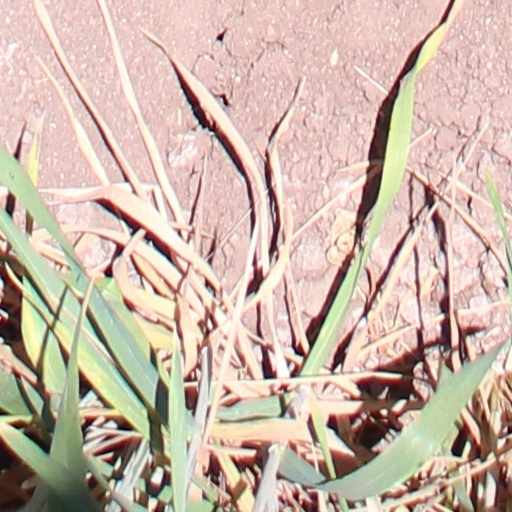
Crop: wheat